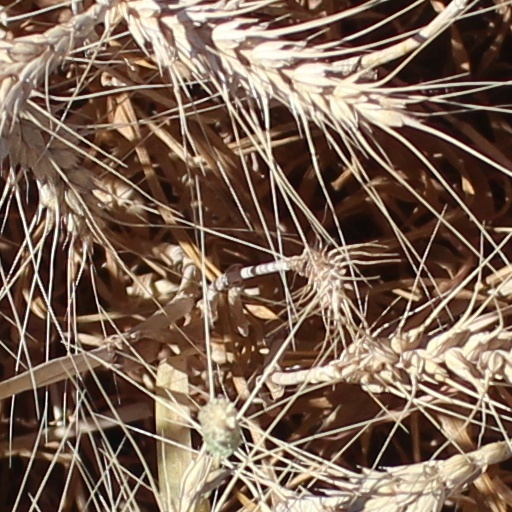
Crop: wheat